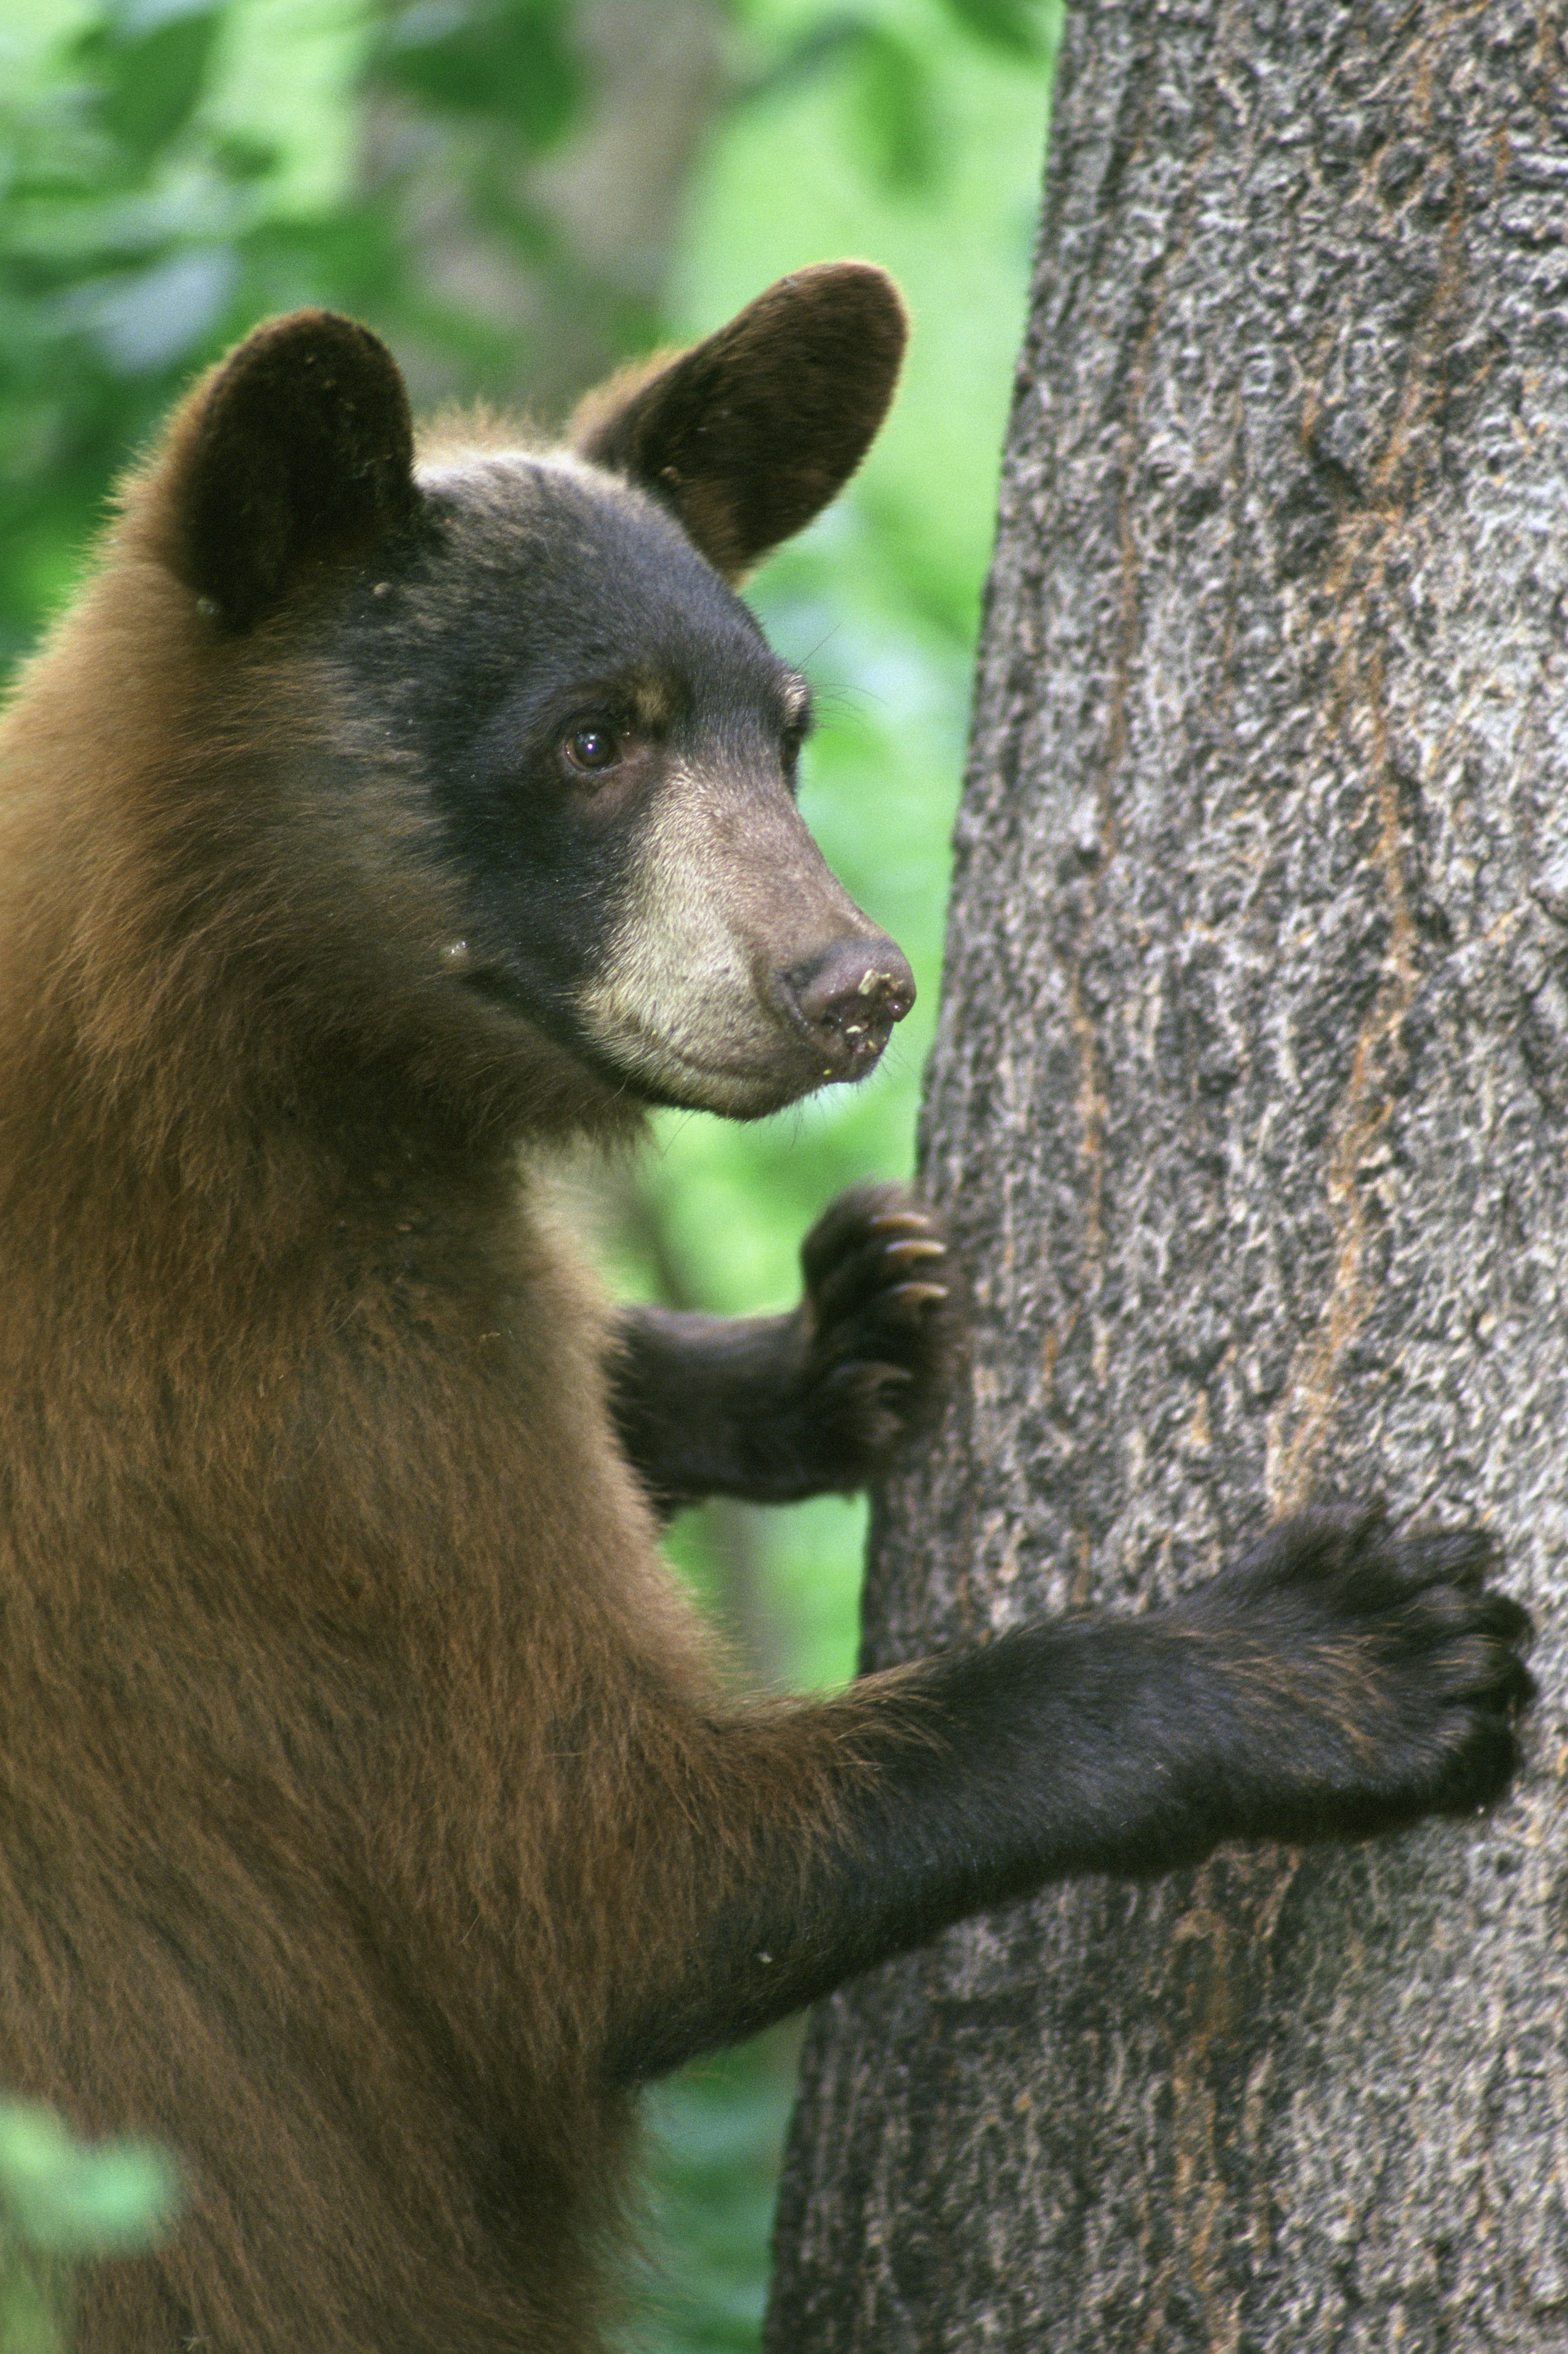
tree, nature, forest, countryside, animal, country, bear, wildlife, zoo, portrait, macro, mammal, climbing, fauna, brown bear, close up, outside, vertebrate, black bear